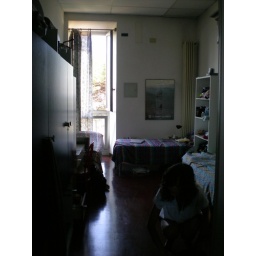
our room my bed is the one right in front of the window on the left